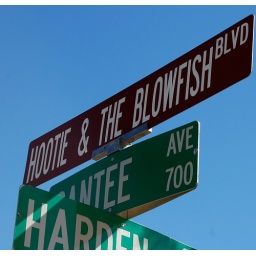
The new street sign at Five Points in Columbia SC